Hard disk drive failure

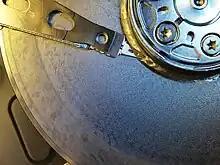
A head crash, one type of disk failure. The platters should normally be smooth in modern drives, and a head crash results in partial to total data loss, as well as irreversible damage to the platters and heads. Particles may also be liberated during this process, making the insides of the drive not clean enough for operation.

A hard disk drive failure occurs when a hard disk drive malfunctions and the stored information cannot be accessed with a properly configured computer.